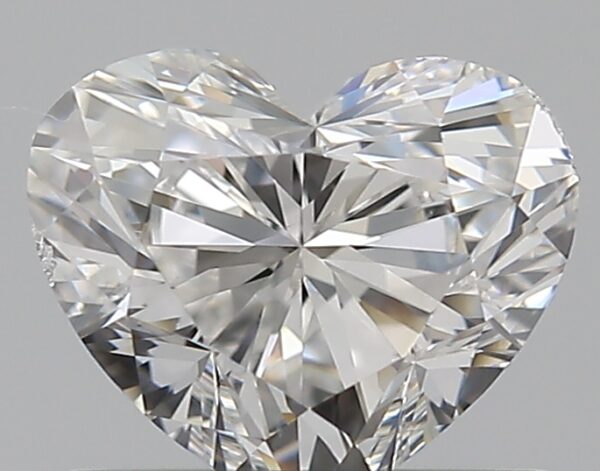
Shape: heart
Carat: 0.7
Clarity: SI1
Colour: F
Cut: VG
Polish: EX
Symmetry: GD
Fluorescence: N
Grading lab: GIA
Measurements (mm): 5.14 x 6.08 x 3.57